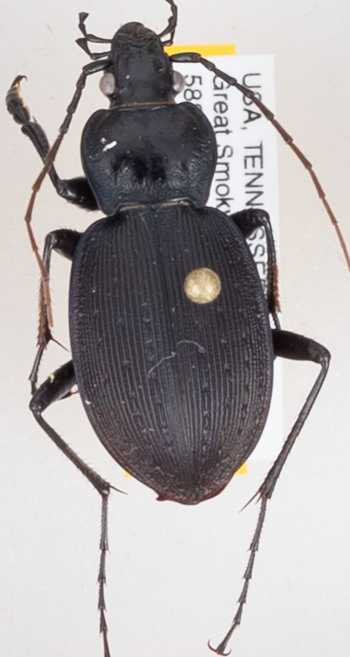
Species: Carabus goryi
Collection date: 2017-04-18
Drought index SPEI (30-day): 0.096
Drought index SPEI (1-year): -1.45
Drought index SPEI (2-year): -1.01